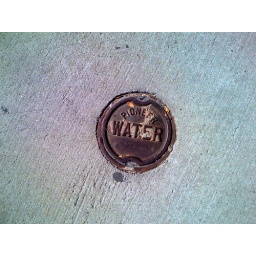
Pioneer Water Line - feed for an underground water tankOn the sidewalk somewhere on 12th Street in Astoria, NY